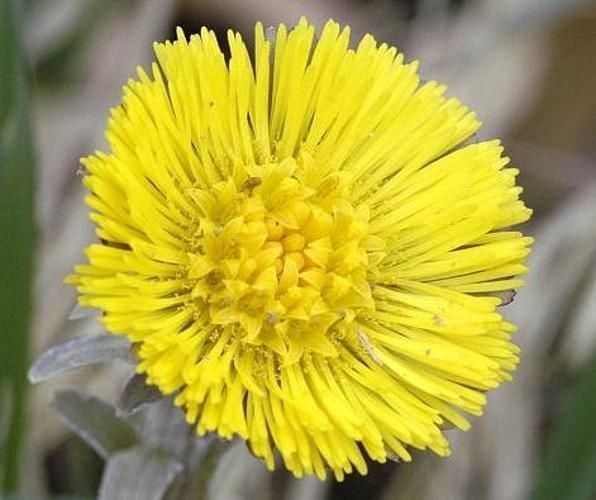
Label: colt's foot